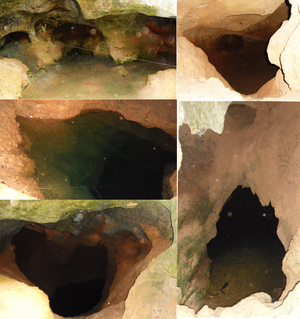
La Grotte des Fées à Leucate intérieur du réseau
Cette grotte des Fées ou trou des Fées, est située à Leucate, dans le département français de l'Aude, en région Occitanie.